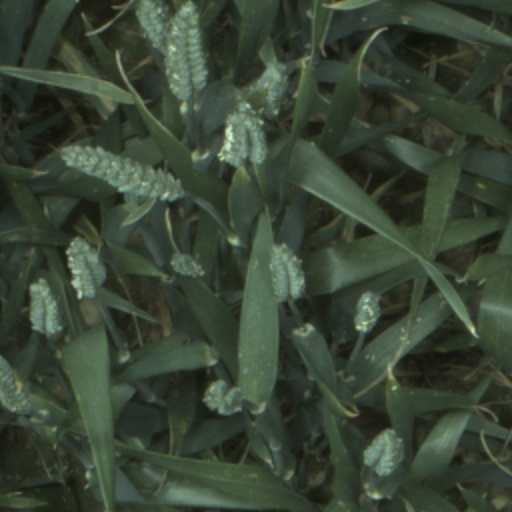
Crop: wheat